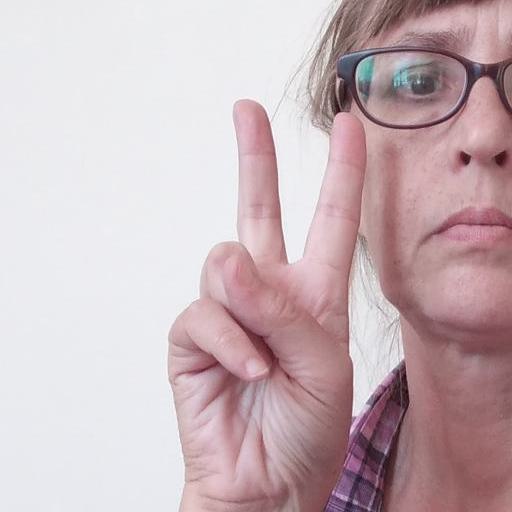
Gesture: peace